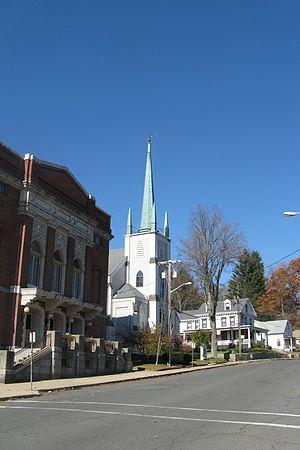
Castle Rock est une ville imaginaire créée par Stephen King qui fait partie d'une trinité de villes inventées par l'auteur